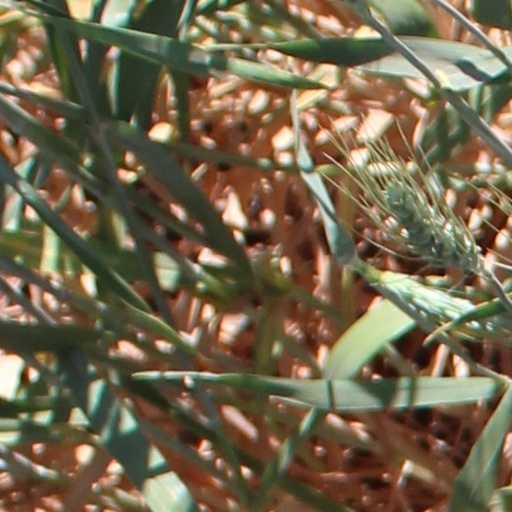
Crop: wheat